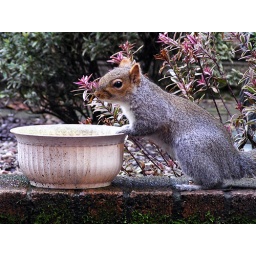
The garden in February - grey squirrel at the water bowl